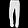
Label: Trouser